Yaguate

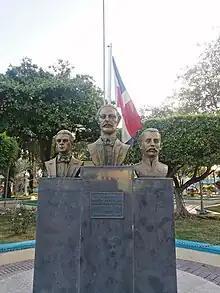
Trinitarios statue in Yaguate, Dominican Republic.

The rancher settlements were places where families lived whose main occupation consisted of raising horses and cutting wood. While the mill required a large amount of labor for its proper functioning, in the ranch the massive use of the slave was not necessary, which is why homogeneous human settlements arose in their surroundings where the Spanish were a majority.